Briscoe Brothers

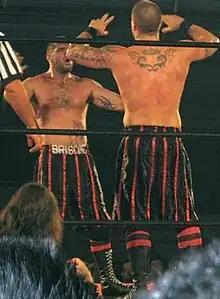
Mark (left) and Jay (right) at a Ring of Honor show in 2006.

The Briscoe Brothers returned to ROH at the "Fourth Anniversary Show" in 2006, forcibly including themselves in a match that was at first between the teams of Tony Mamaluke and Sal Rinauro and Jason Blade and Kid Mikaze. They won in their re-debut. They then feuded for the tag team championship again, but much as they had against Styles and Red three years earlier, they lost in three shots against the champions at the time, Austin Aries and Roderick Strong, at "Ring of Homicide", "Destiny", and "Unified". As before, the storyline was that this cost them any chance at the belts for as long as those champs held them. It was around this time that the Brothers became enforcers for Jim Cornette, the ROH Commissioner, fighting battles against his enemies, most notably Homicide and his partner Samoa Joe at "Glory By Honor V: Night Two" and in anything goes, falls count anywhere, elimination match at "Dethroned". During this time, they also feuded with Kenta and his partners Davey Richards and Naomichi Marufuji, facing Kenta and Richards at "Time to Man Up" and Kenta and Marufuji at "Glory By Honor V: Night One".